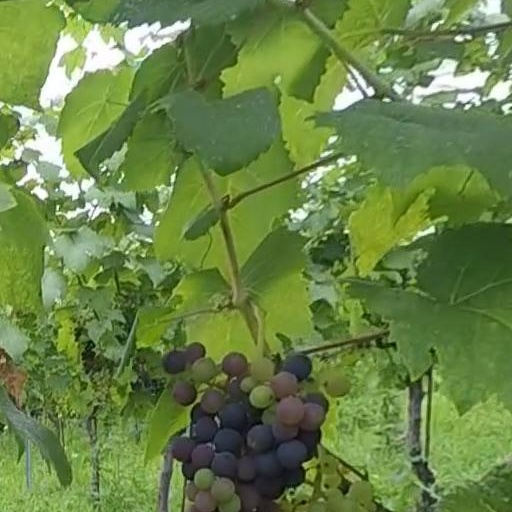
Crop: grape